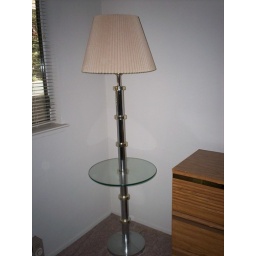
It's a floor lamp with a round glass table. The table is 18&amp;quot; in diameter.